Adolf Mosengel

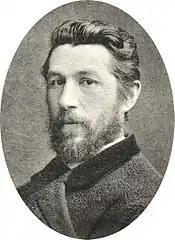
Adolf Mosengel in 1880

Adolf Mosengel (1 January 1837 – 12 June 1885) was a landscape painter from Hamburg, Germany. He initially built a reputation painting Alpine scenes, and later turned to scenes from Westphalia.